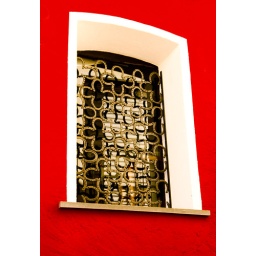
In Ascona (Switzerland) i found this beautiful and colorful window with horseshoe in it.